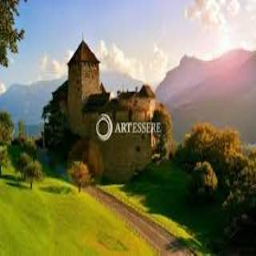
Vaduz Castle